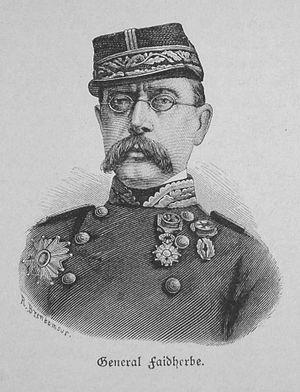
Lille est une ville du nord de la France, préfecture du département du Nord et chef-lieu de la région Hauts-de-France.